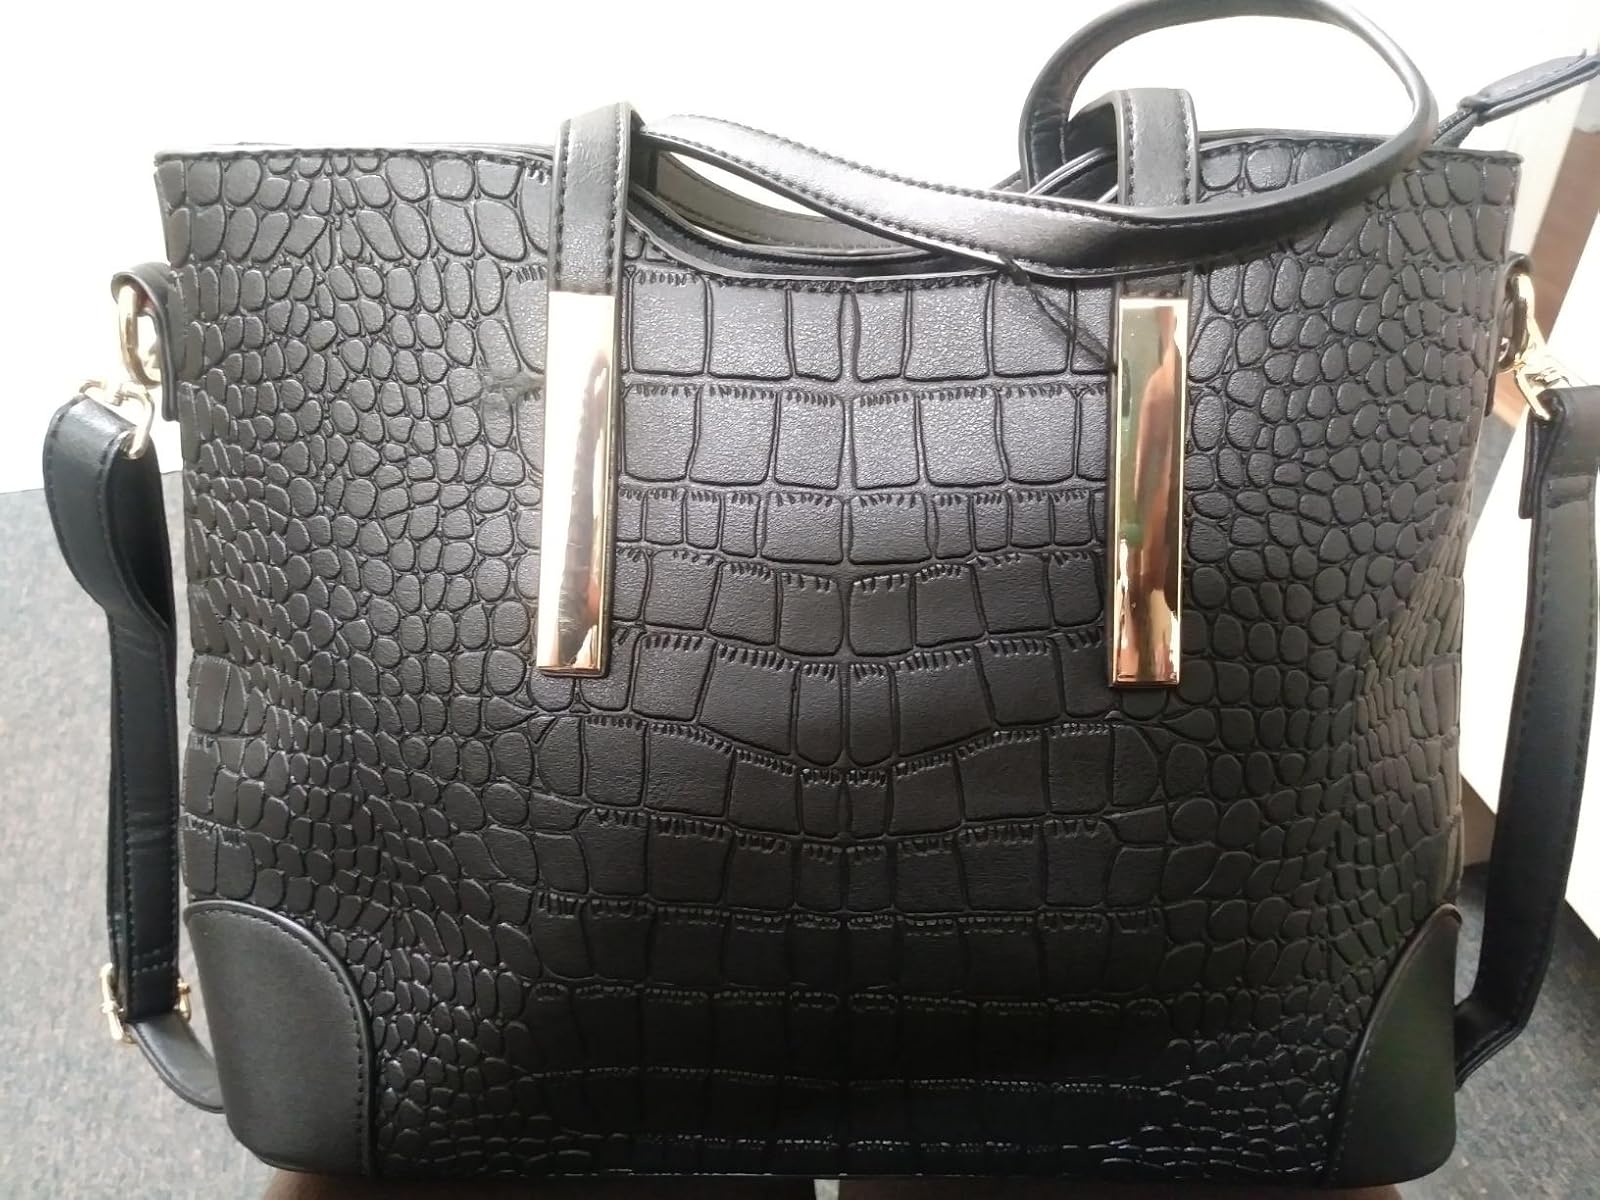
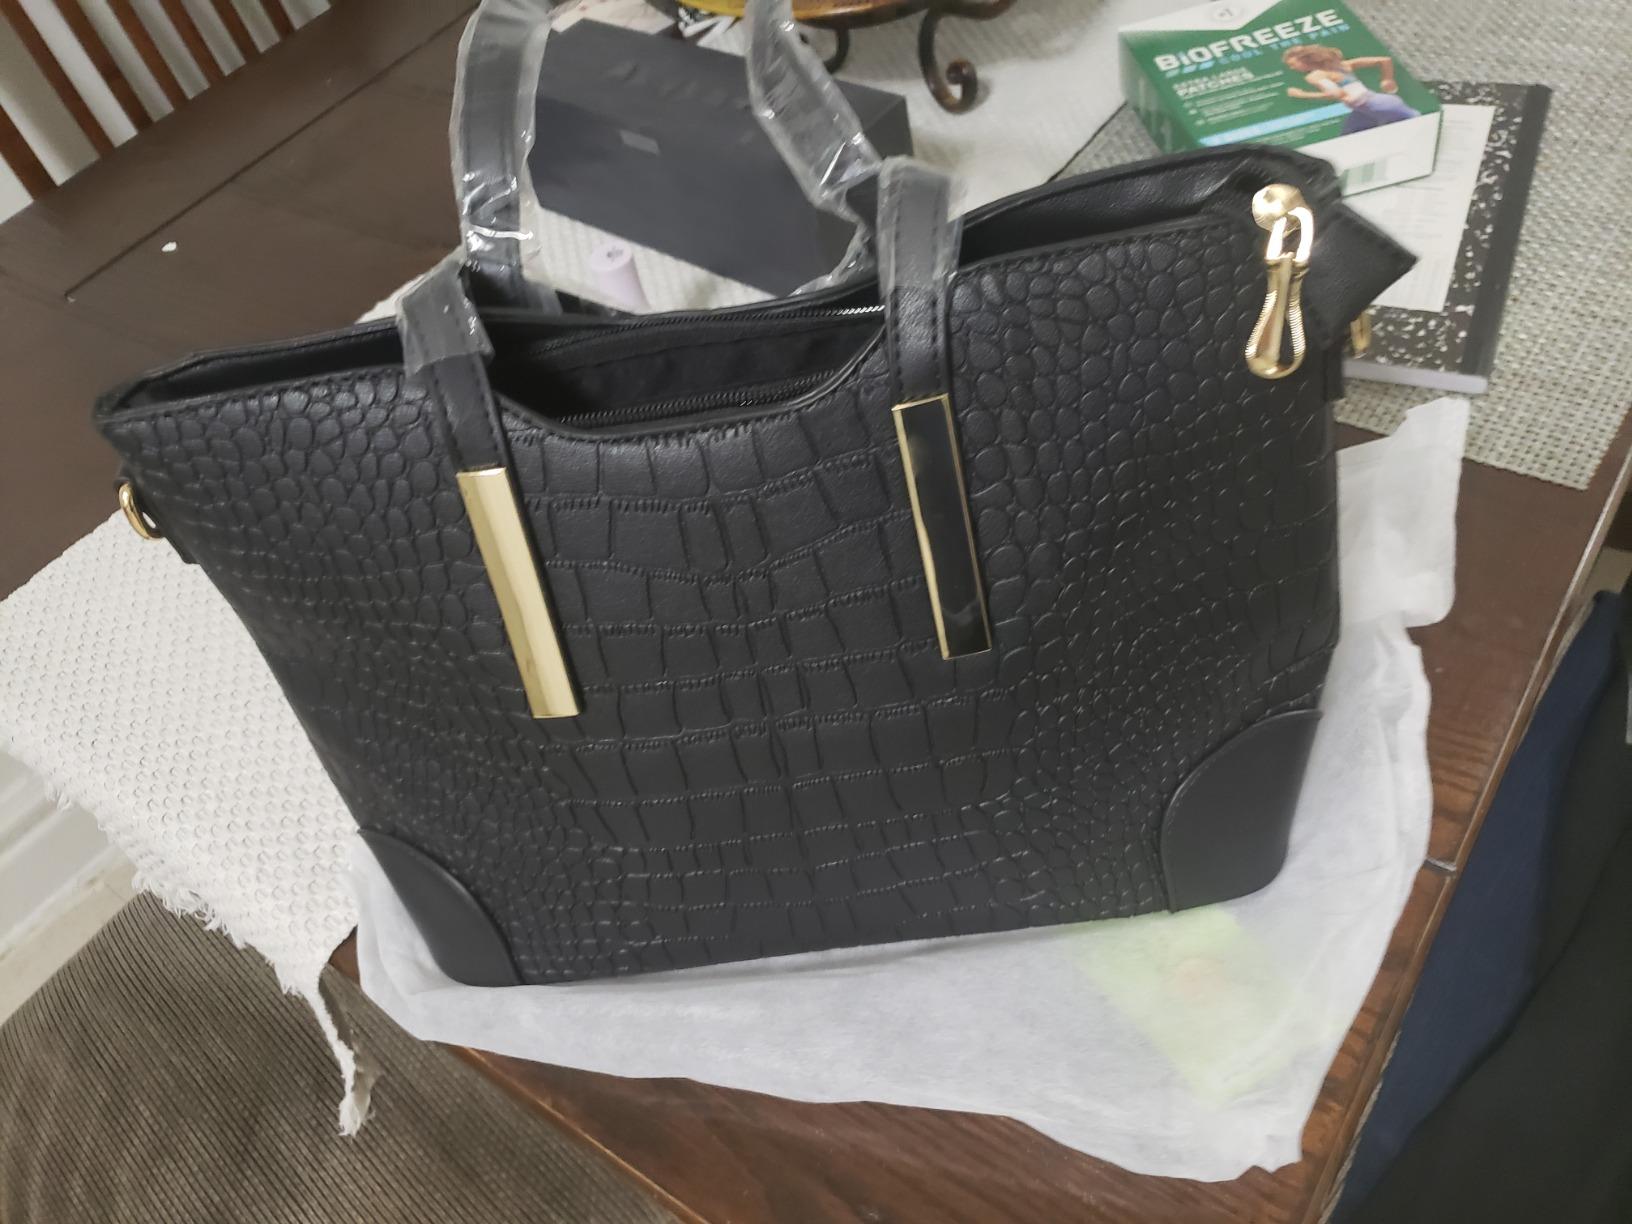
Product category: accessories_handbag
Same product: yes